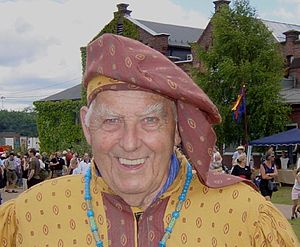
Oslo Middelalderfestival / Galleri
Oslo Middelalderfestival er en stiftelse som blev oprettet den 31. januar 1994 med formål at foretage årlige markeringer af middelalderbyen i Oslo med et middelaldermarked og festival. Tidligere ordfører Albert Nordengen var foreningens formand fra oprettelsen og frem til sin død i 2004. Stiftelsen har arrangeret en to dages festival i Middelalderparken på Sørenga i Oslo hvert år siden starten. Højdepunktet var ved Oslos 1000-årsjubilæum på St. Hallvards dag den 15. maj 2000, festivalen var da et gratis arrangement, og politiet talte over 100.000 besøgende.